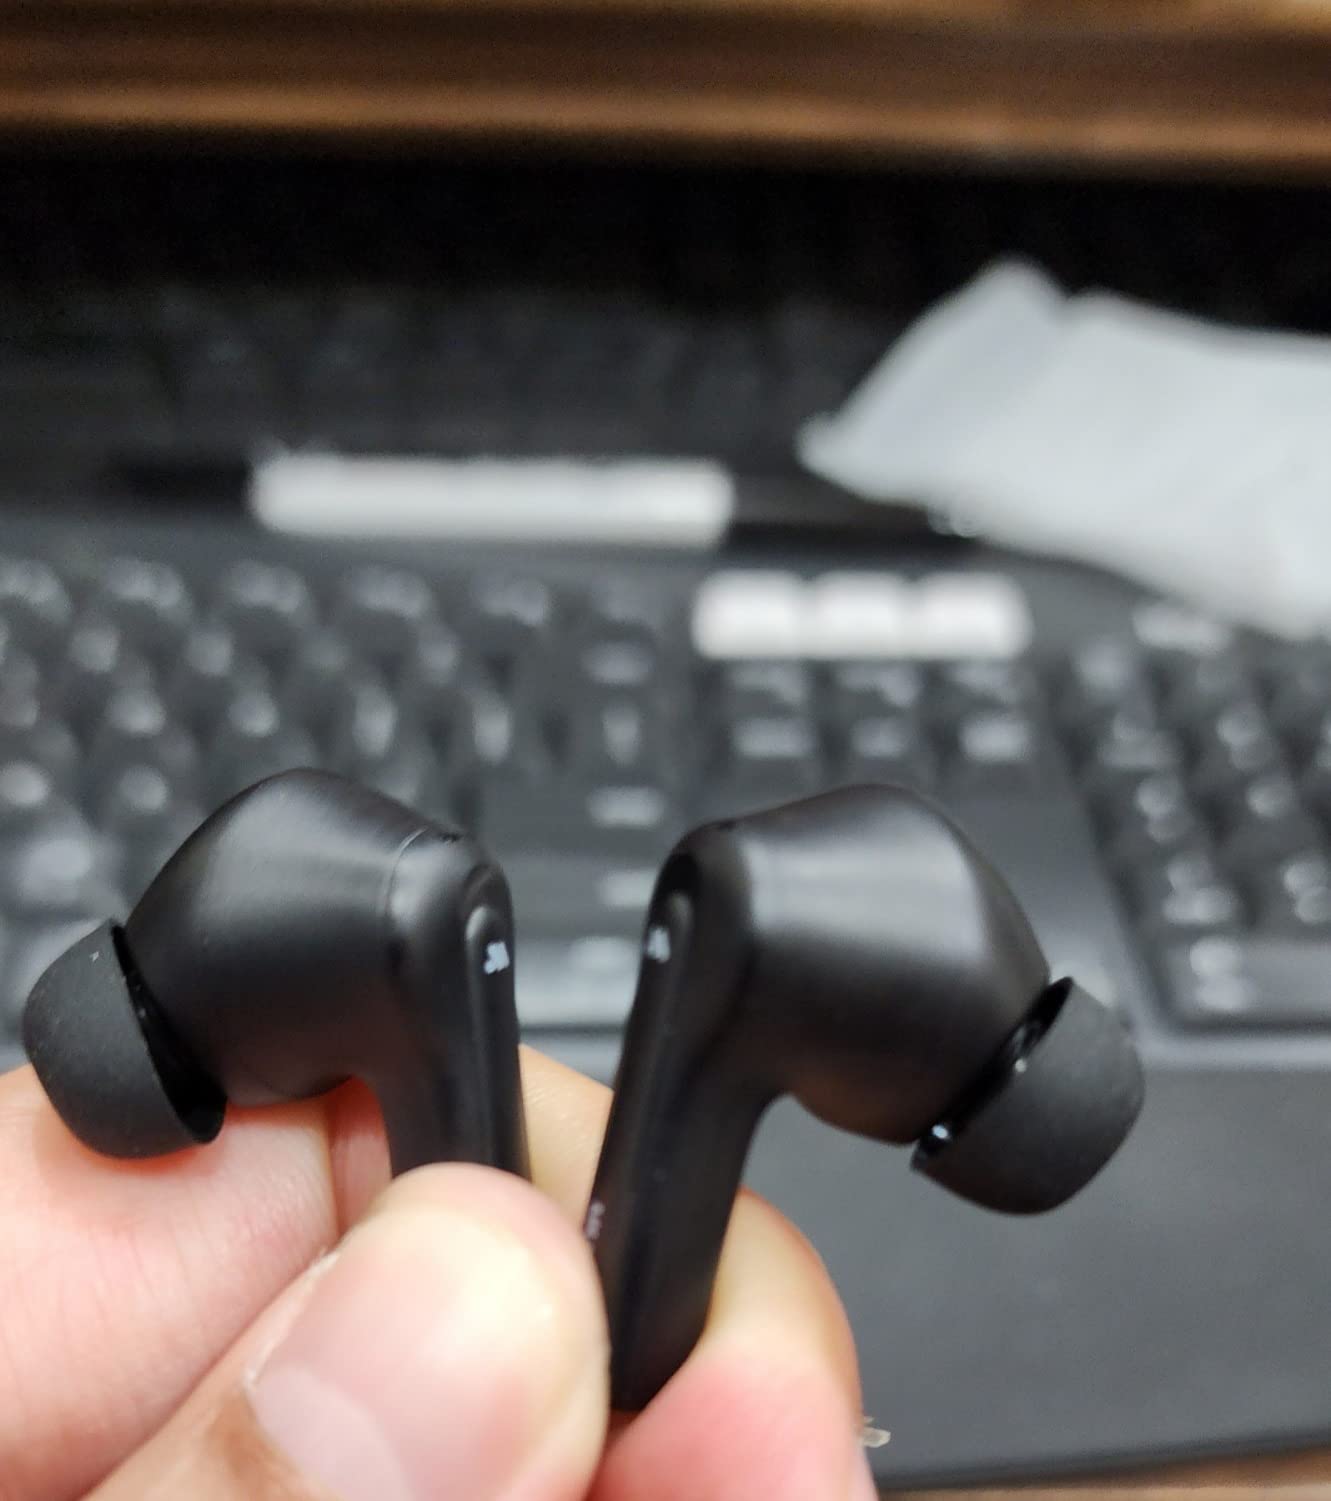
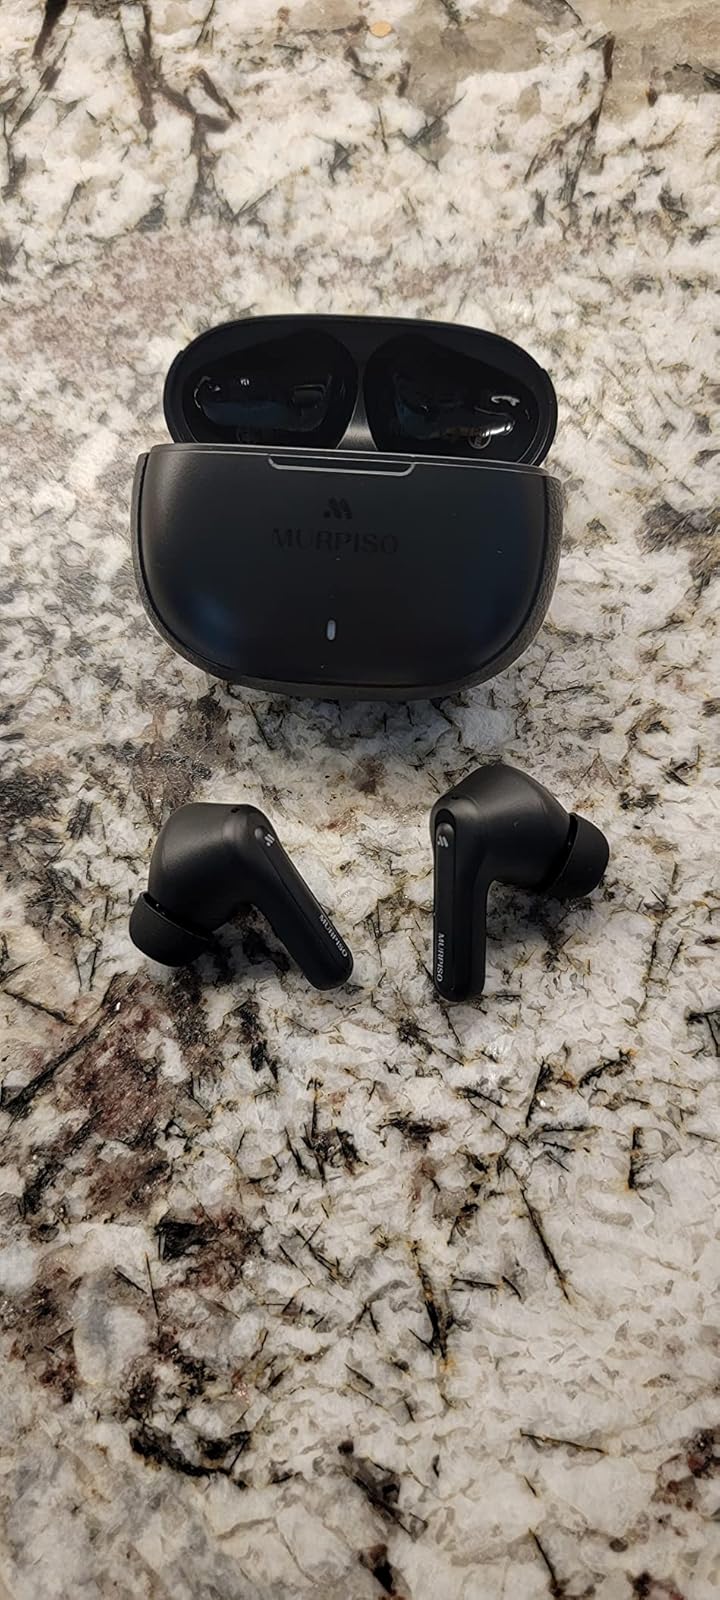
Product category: earbuds
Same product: yes